Channel 31 (Kazakhstan)

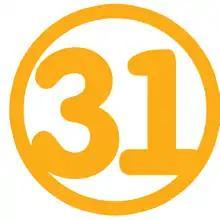
Former logo of Channel 31, used until 2020.

The channel was launched on 24 October 1992, and during its official start, it had first begun its regular broadcasts, when it is based on TRC "31 Channel". Later, on 12 April 1993, it was directly commencing its official broadcasts in Alma-Ata under the name of "Channel 31", but as of today, LLP "Broadcasting" Channel 31 is a group of companies Mediaholding Channel 31. 100% shares of Television and Radio Company Channel 31 LLP are owned by the Verny Capital Group of Companies, the owner and shareholder of which is Bulat Utemuratov.